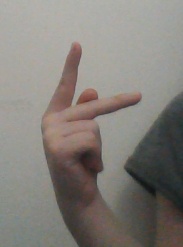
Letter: dha